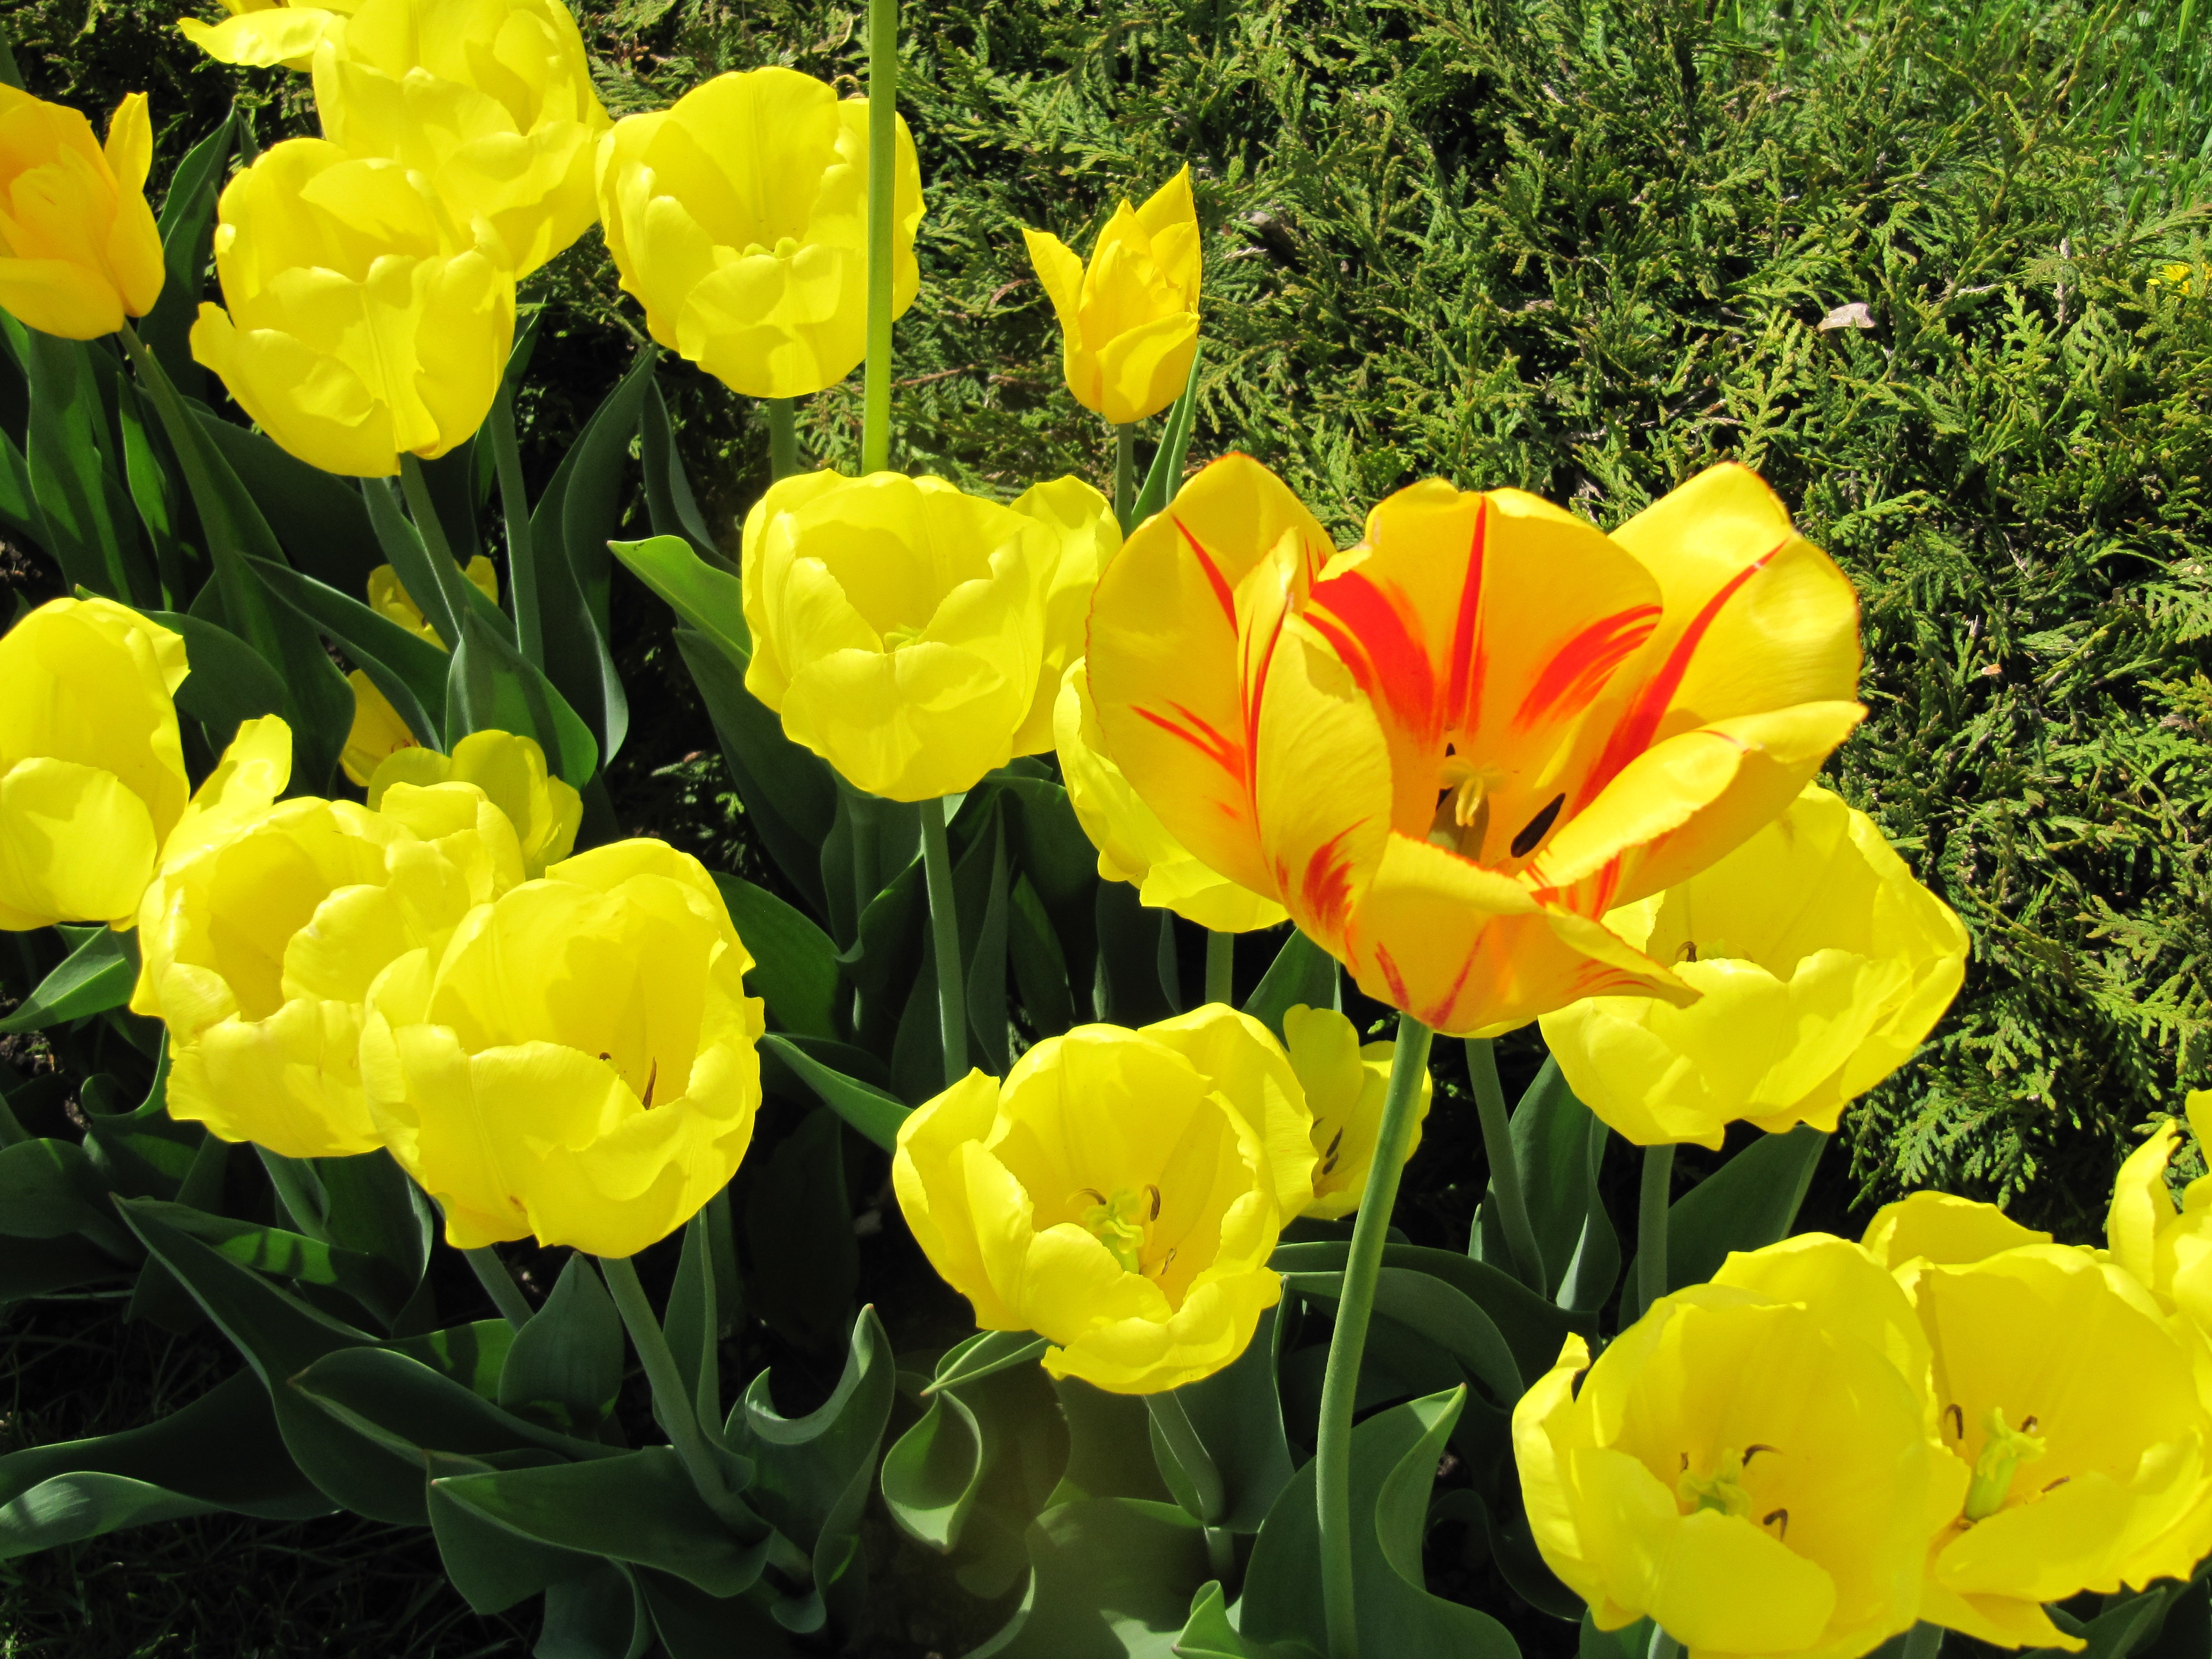
plant, flower, petal, tulip, yellow, flowers, tulips, flowering plant, land plant